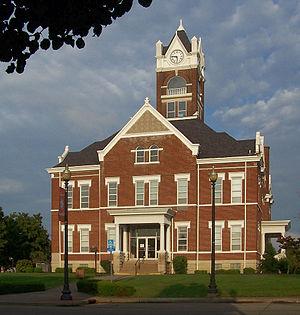
Le comté de Perry, en anglais : Perry County, est un comté des États-Unis situé dans l'État du Missouri.
La ville de Perryville est le siège du comté de Perry, situé dans l'État du Missouri, aux États-Unis.